Nadapuram

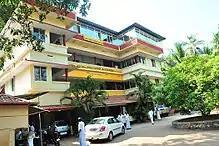
Nadapuram Grama Panchayat Office, Kallachi

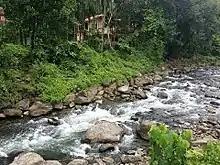
Mahe River at Vilangad

Nadapuram is located at . It has an average elevation of . Geographically, Nadapuram is situated about 14 km to the northeast of Vadakara and approximately 21 km to the southeast of Thalassery. The panchayat lies by the side of a river known by different names as the Vishnumangalam, Vanimel or Mahe River.